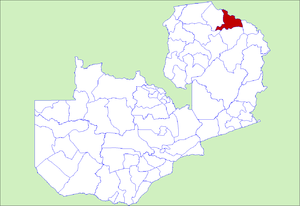
Le District de Mbala est un district de Zambie, situé dans la Province Septentrionale. Sa capitale se situe à Mbala. Selon le recensement zambien de 2000, le district a une population de 149 634 personnes.